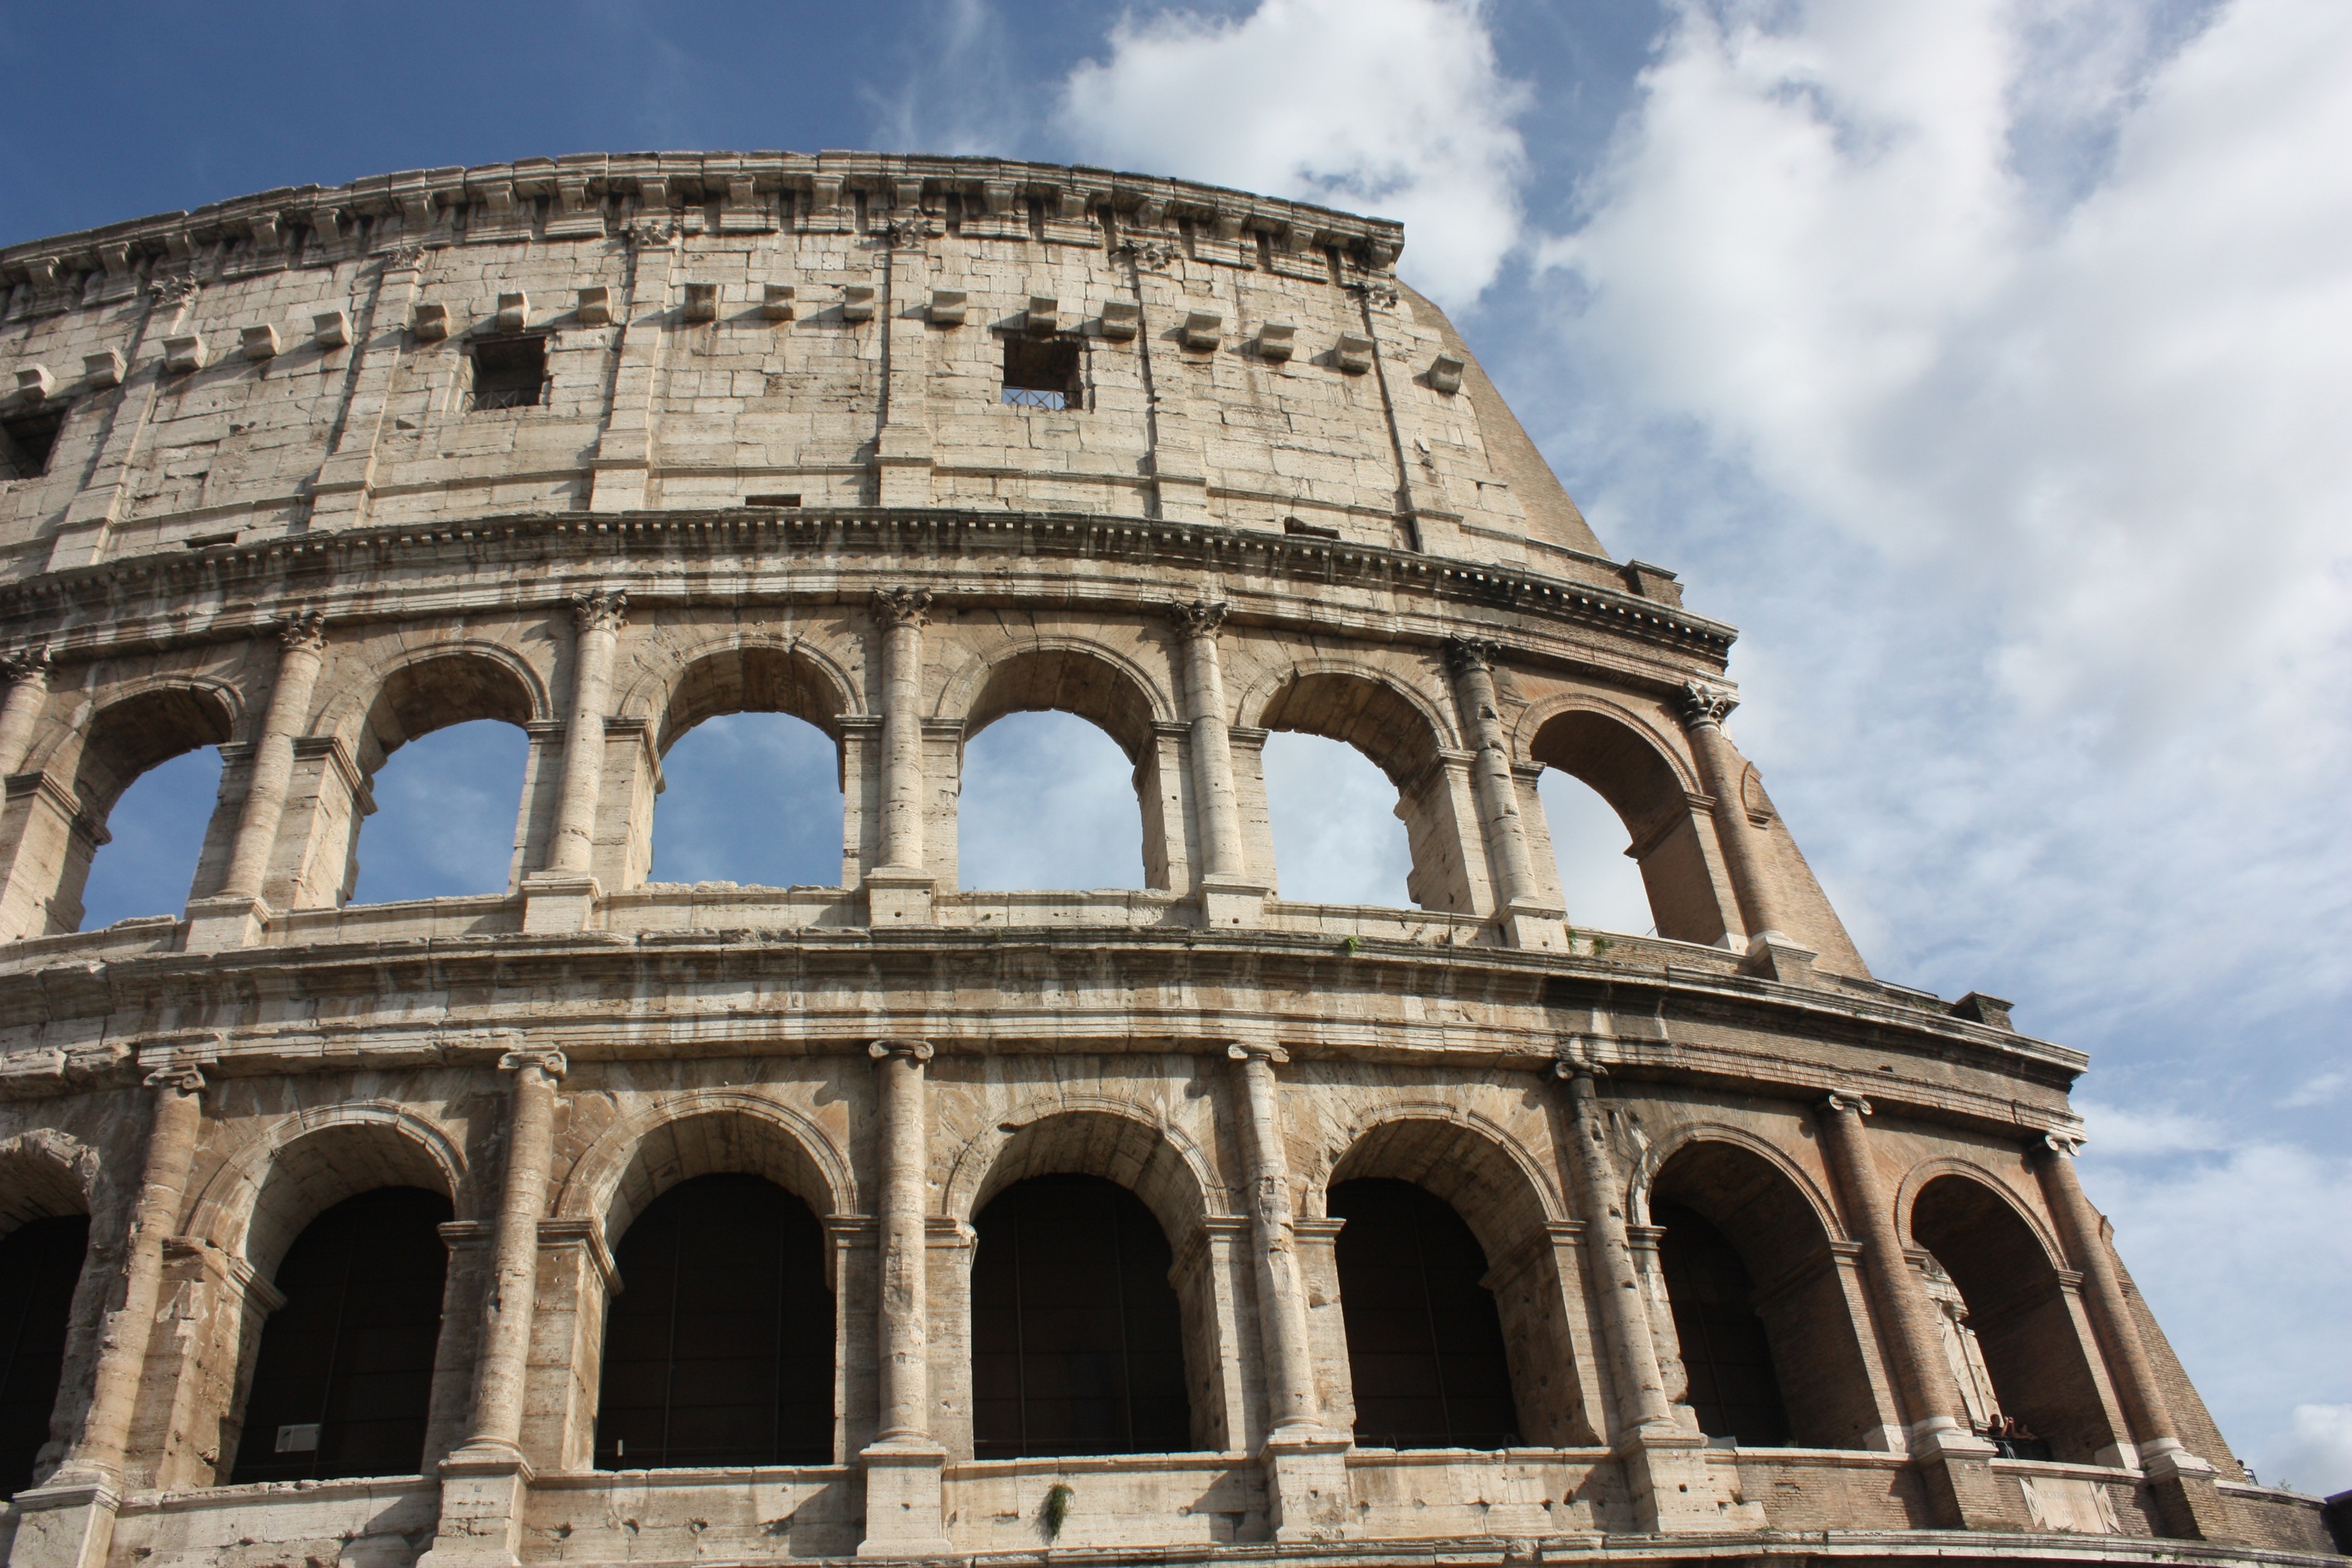
architecture, structure, monument, arch, ancient, landmark, italy, facade, colosseum, baptistery, capital, rome, basilica, dome, ancient rome, roman temple, classical architecture, ancient history, roman coliseum, human settlement, ancient roman architecture